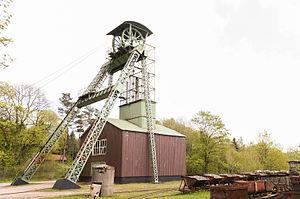
Clausthal-Zellerfeld est une ville de Basse-Saxe, dans la moitié sud-ouest du massif du Harz. Avec une population d'environ 15 000 habitants, Clausthal-Zellerfeld est le chef-lieu de l'intercommunalité de l’Oberharz.
Voici une liste de mines situées en Allemagne excluant celles de Rhénanie-du-Nord-Westphalie, listées sur l'article dédié liste de mines en Rhénanie-du-Nord-Westphalie.